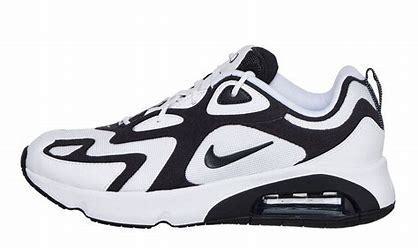
Brand: Nike
Model: Air Max 200